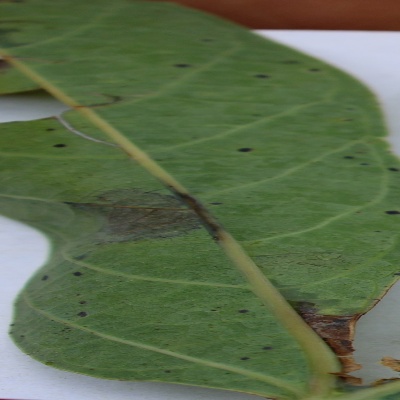
Crop: Cassava
Condition: bacterial blight